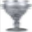
Label: cup